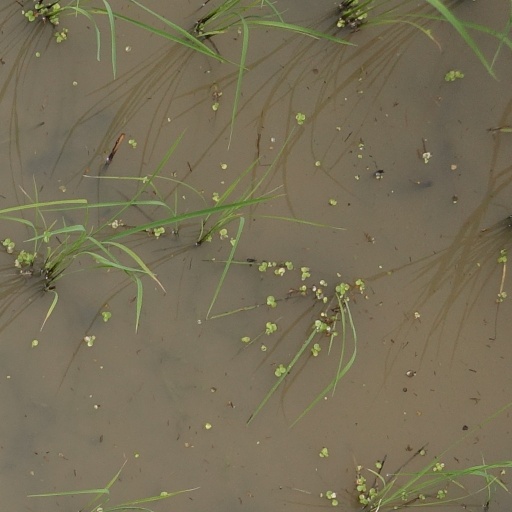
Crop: rice